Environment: lab
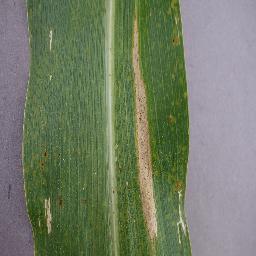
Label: northern_corn_leaf_blight